The Hornet's Nest (novel)

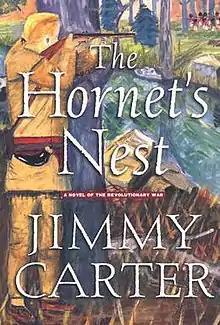
First edition

The Hornet's Nest: A Novel of the Revolutionary War is a 2003 novel by Jimmy Carter. It features the American Revolutionary War as fought in the Deep South, and is the first fictional publication by any president of the United States.